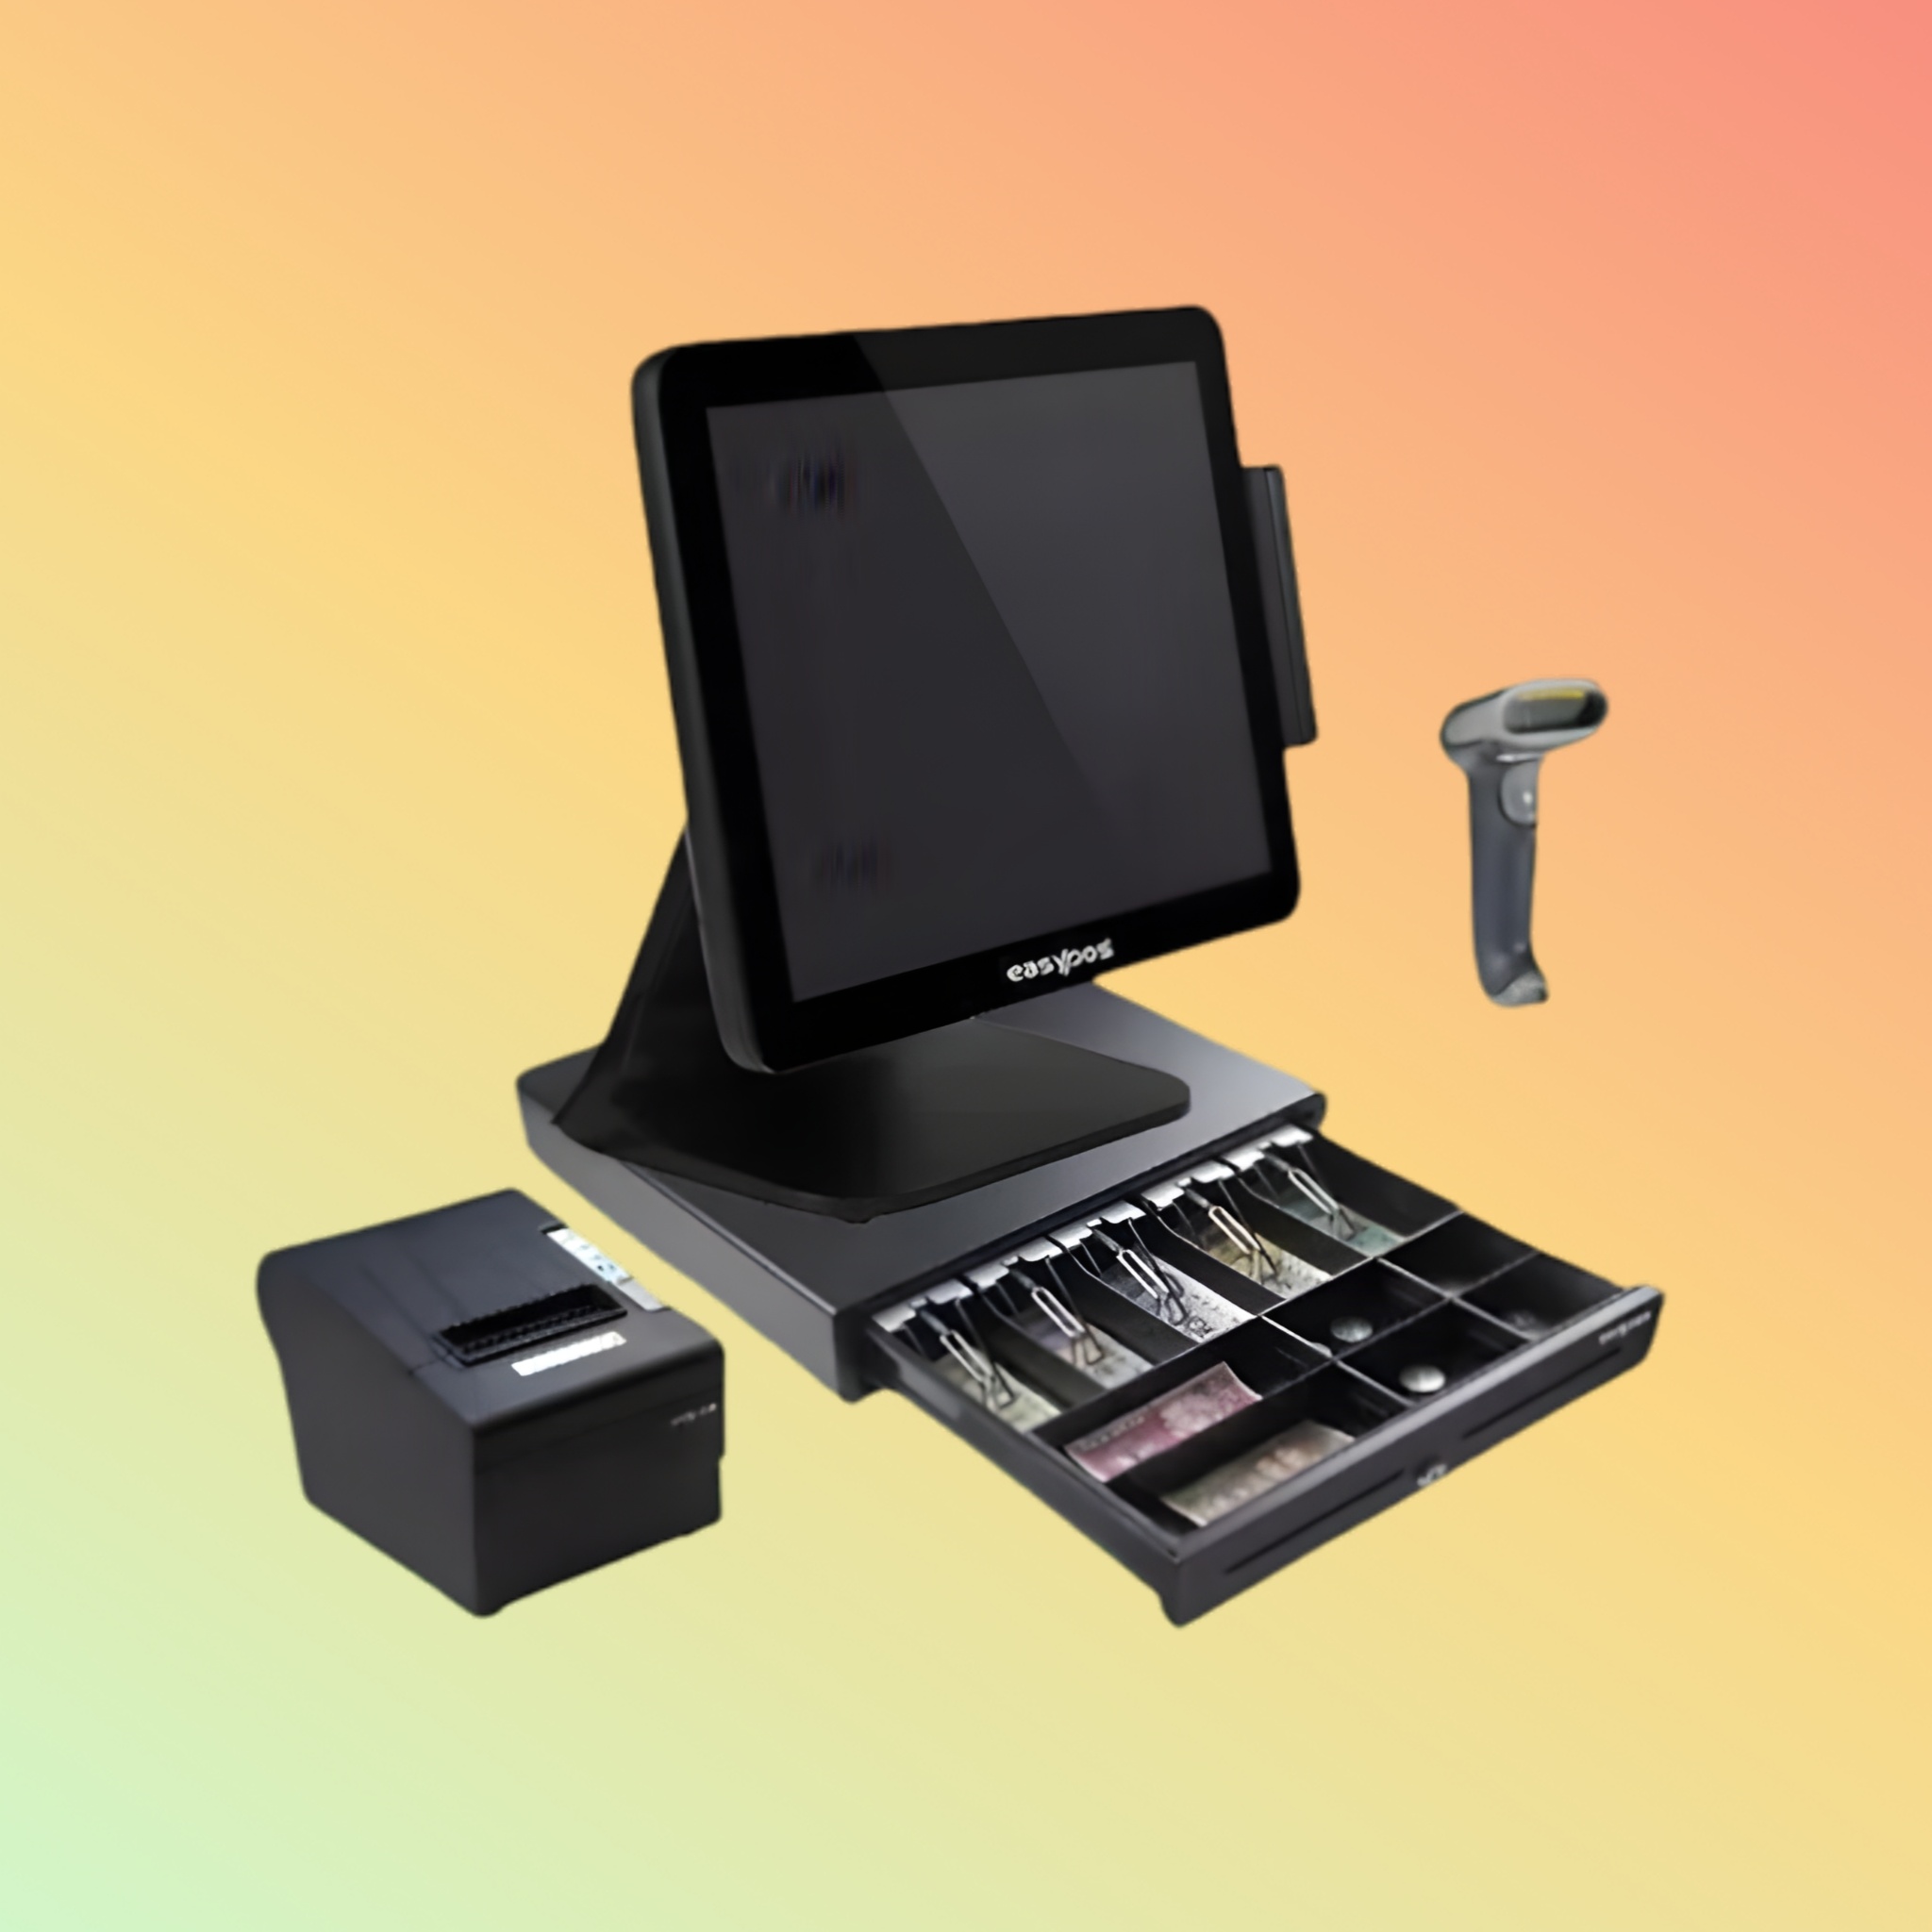
EasyPos Fliptop Cash Drawer EP-CD460 Cash Drawer
Overview The EasyPos FlipTop Cash Drawer EP-CD460 is a robust and secure solution designed to optimize cash handling in high-transaction environments such as retail stores, cafes, and restaurants. This cash drawer combines durability, functionality, and security to keep your transactions smooth and your funds safe. Key Features Compact FlipTop Design: Maximizes counter space with its efficient layout, allowing for easy access to cash and coins while maintaining a sleek profile. Robust Construction: Made with heavy-duty metal to withstand the demands of daily use in busy commercial settings. Secure Locking Mechanism: Equipped with a strong lock to ensure the safety of your cash, reducing the risk of theft. Versatile Compatibility: Features an industry-standard interface that connects seamlessly with most POS systems. Product Quality and Performance High Durability: Designed to endure the wear and tear of constant opening and closing throughout daily operations. Smooth Operation: The drawer opens and closes smoothly, ensuring quick and easy access during transactions. Specifications Material: Sturdy steel construction. Dimensions: Optimally sized to fit under counters or alongside POS systems without occupying excessive space. Interface: RJ11 interface connects directly to POS terminal or receipt printer. Layout: Includes adjustable compartments for bills and coins, facilitating organized money management. Purpose of Use Ideal for any retail, hospitality, or service business that requires a secure, durable, and space-efficient cash management solution. How to Use Setup: Connect the cash drawer to your POS system or receipt printer using the RJ11 cable. Configure your POS software to trigger the drawer to open automatically upon transaction completion. Operation: Utilize the cash drawer during business hours to manage cash transactions, ensuring the drawer is securely locked when not in direct use. Supported OS/Application/Industries Compatibility: Compatible with major POS systems and receipt printers that support RJ11 connectivity. Industry Suitability: Perfect for retail shops, bars, restaurants, and anywhere cash transactions are frequent. Benefits & Compatibility Enhanced Security: Strong lock mechanism and sturdy construction help protect against unauthorized access. Efficiency in Cash Handling: Organized layout and smooth operation speed up transactions and reduce errors. Warranty and FAQs Warranty: Includes a manufacturer’s warranty that covers defects and malfunctions. FAQs: NEO Digital’s website offers an extensive FAQ section for troubleshooting and best practices in cash drawer management. Delivery Services (UAE) Reliable and Timely Delivery: NEO Digital ensures that the cash drawer is delivered quickly and safely across the UAE, facilitating immediate improvement in cash handling. After Sales Support Extensive Customer Support: Provides comprehensive after-sales service, including installation guidance, technical support, and maintenance tips.
Brand: NEOTECH
Category: Business & Industrial > Retail > Money Handling > Cash Register & POS Terminal Accessories > Cash Drawers & Trays > Electronic Cash Drawers